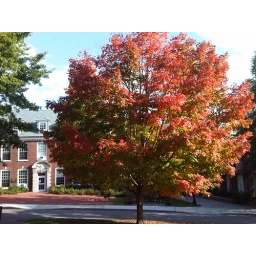
Some green leaves are mixed in with the fall colors on this tree in front of Braker Hall and Lincoln-Filene.